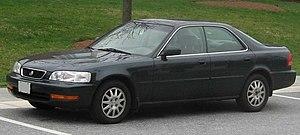
La TL est une berline de la marque Acura, label luxueux de Honda, qui appartient à la catégorie des Mid-size, l'équivalent nord-américain des routières. La TL est en fait une Honda Accord américaine rebadgée. Lancée en 1995, la TL succède à la Vigor qui avait été lancée en 1991.